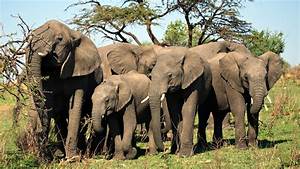
Label: elefante